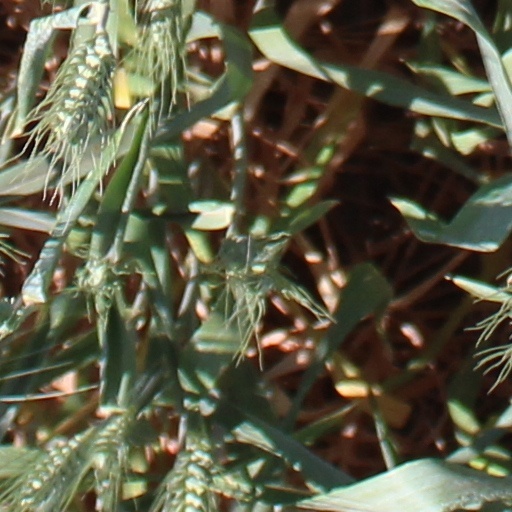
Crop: wheat